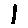
Label: 1